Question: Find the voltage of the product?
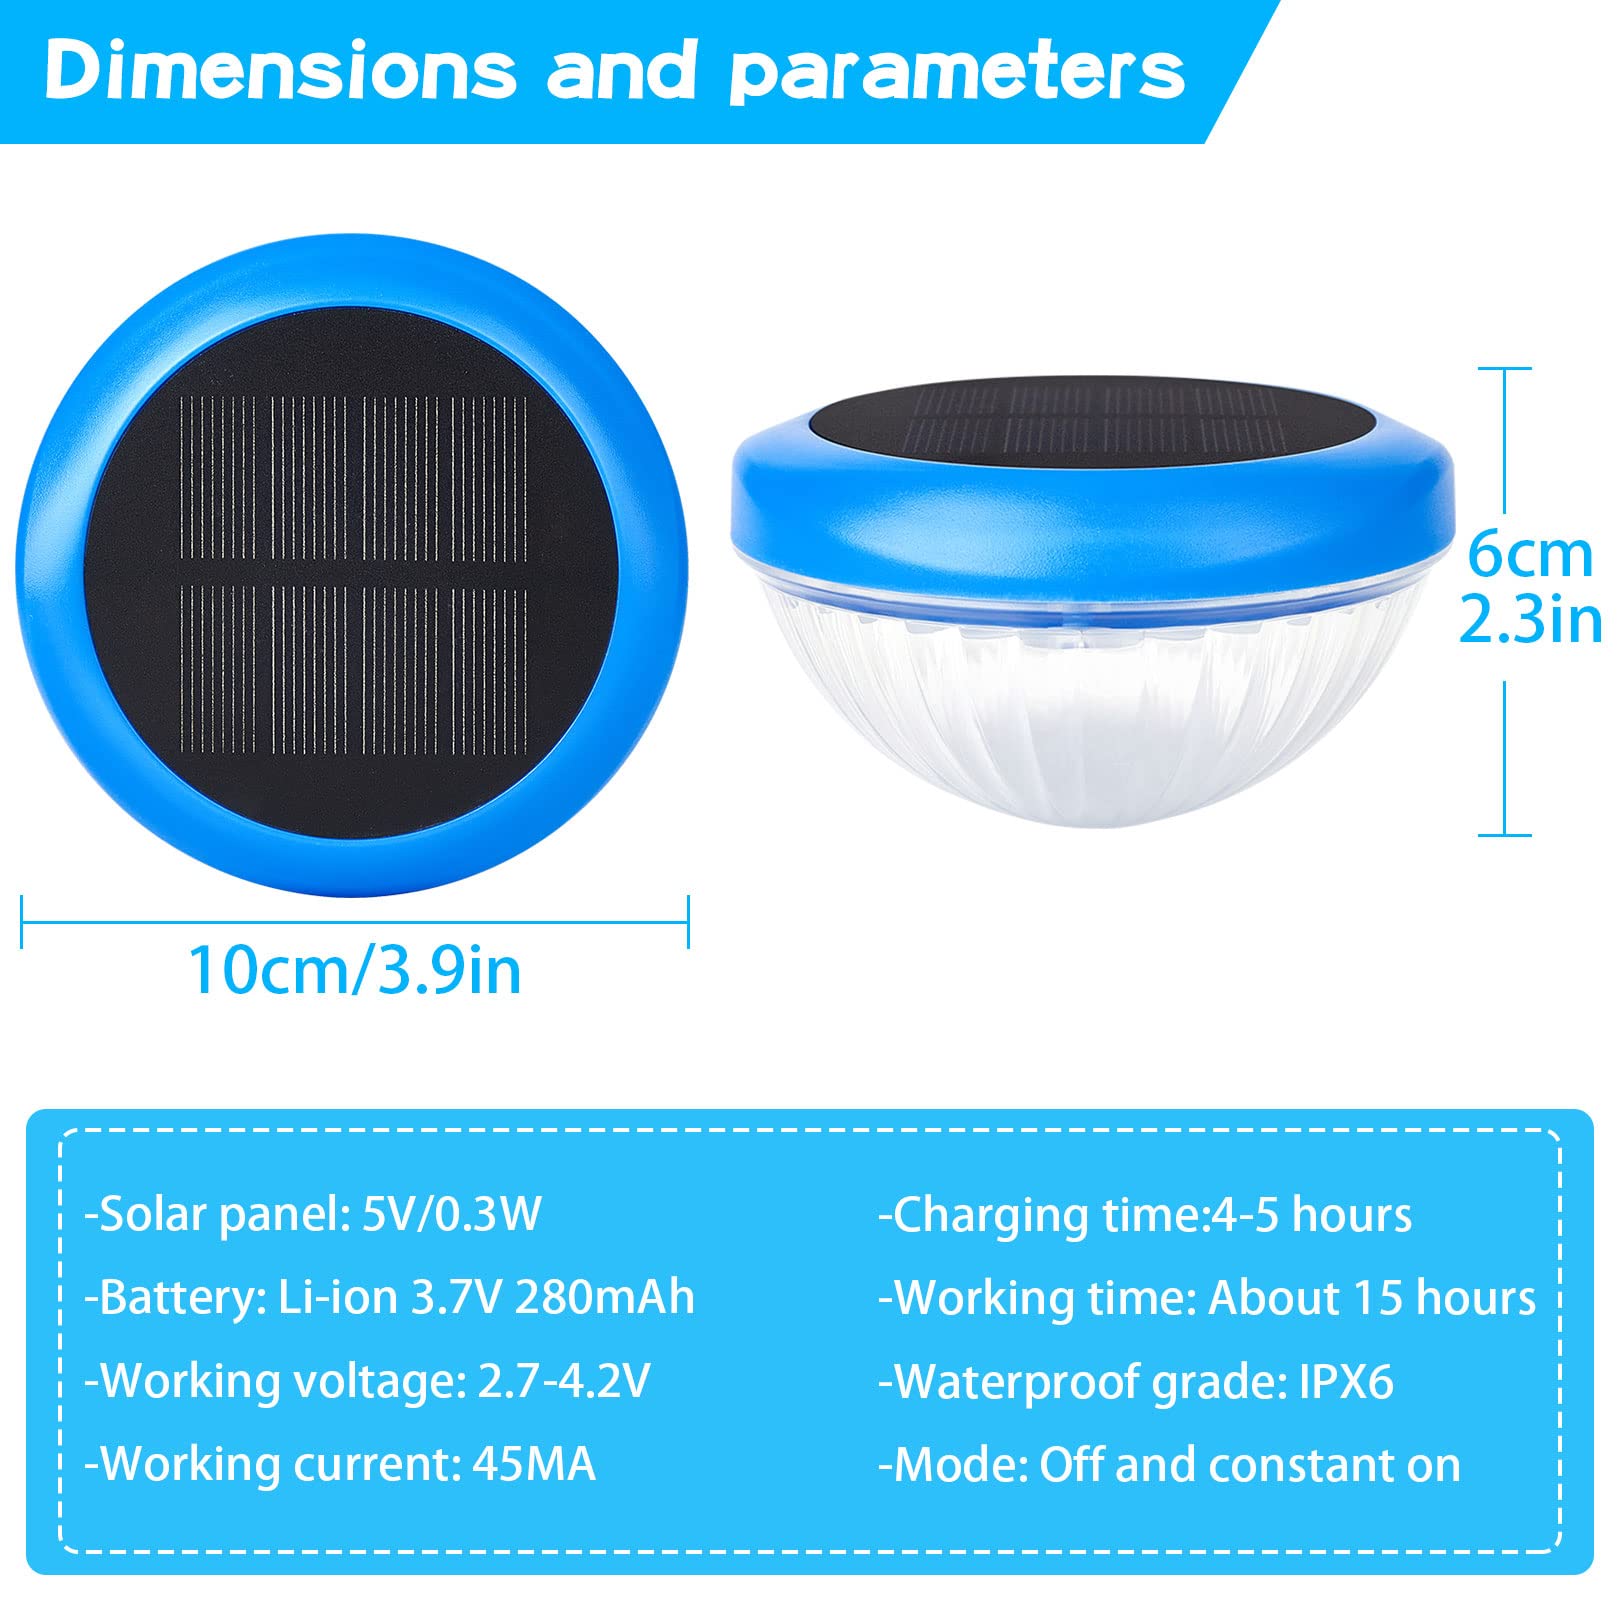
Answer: [2.7, 4.2] volt